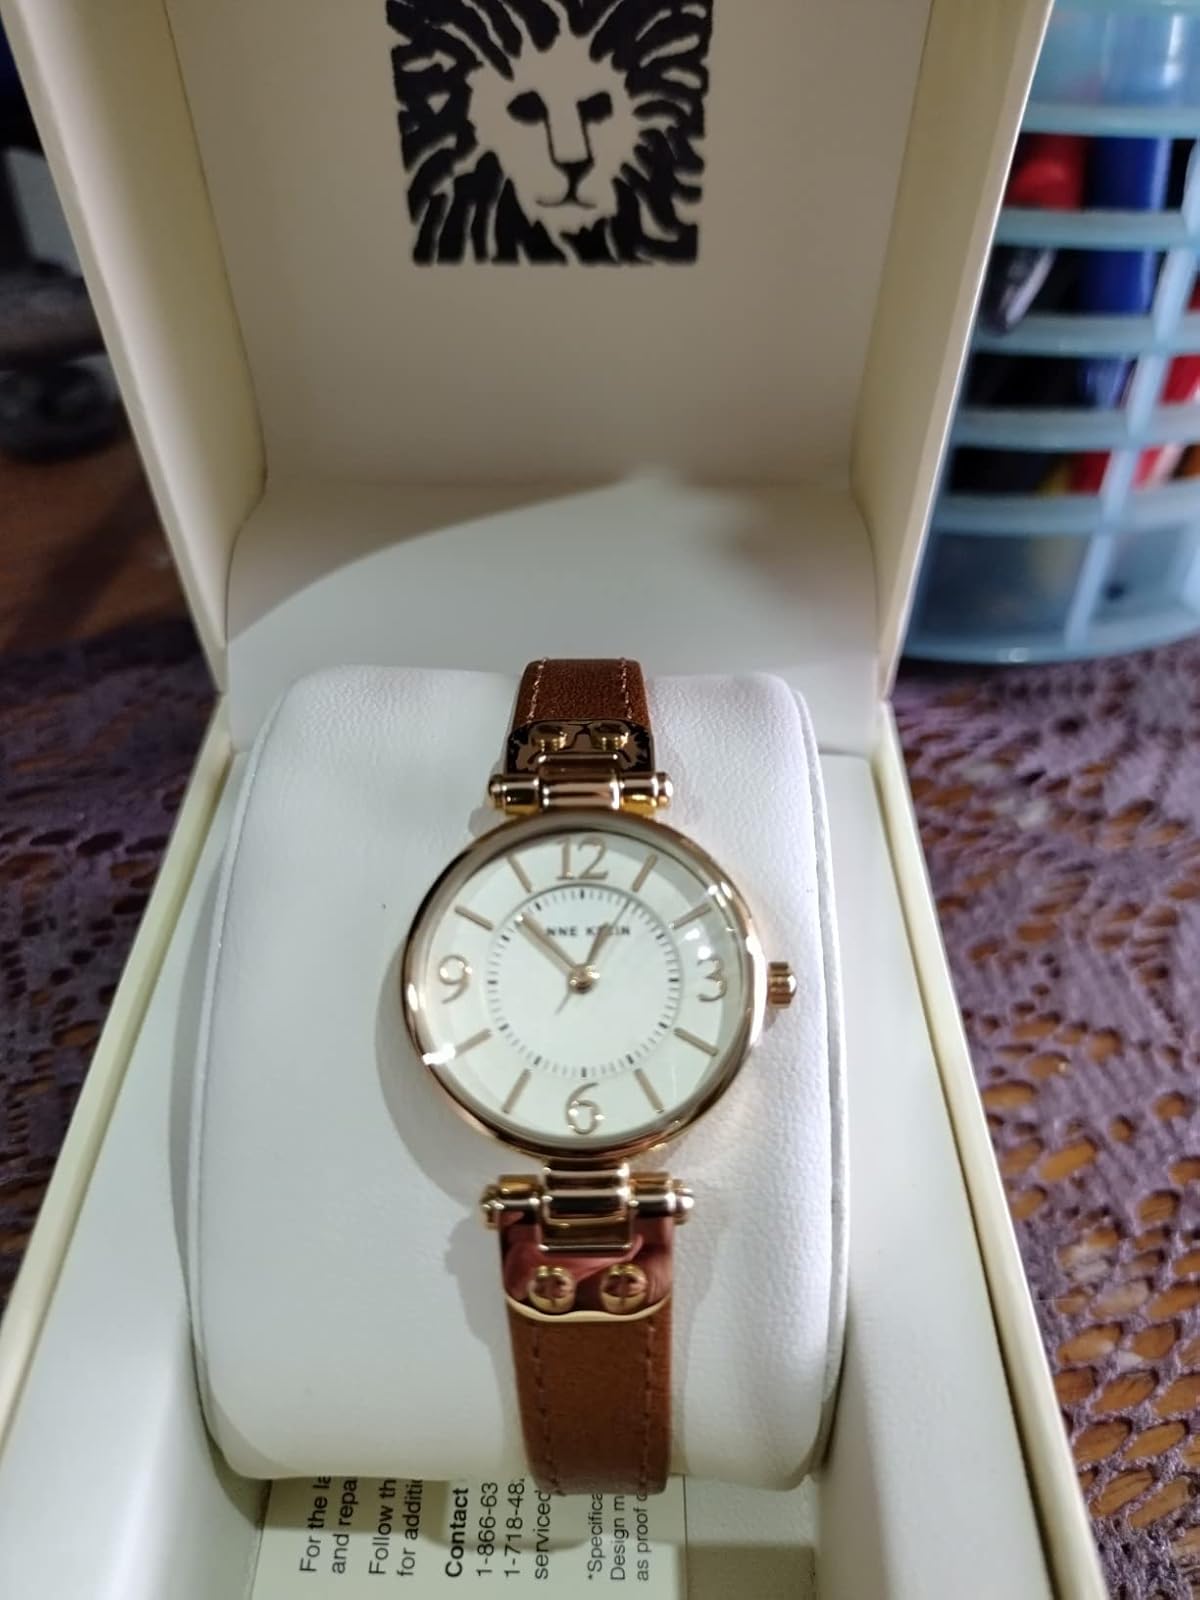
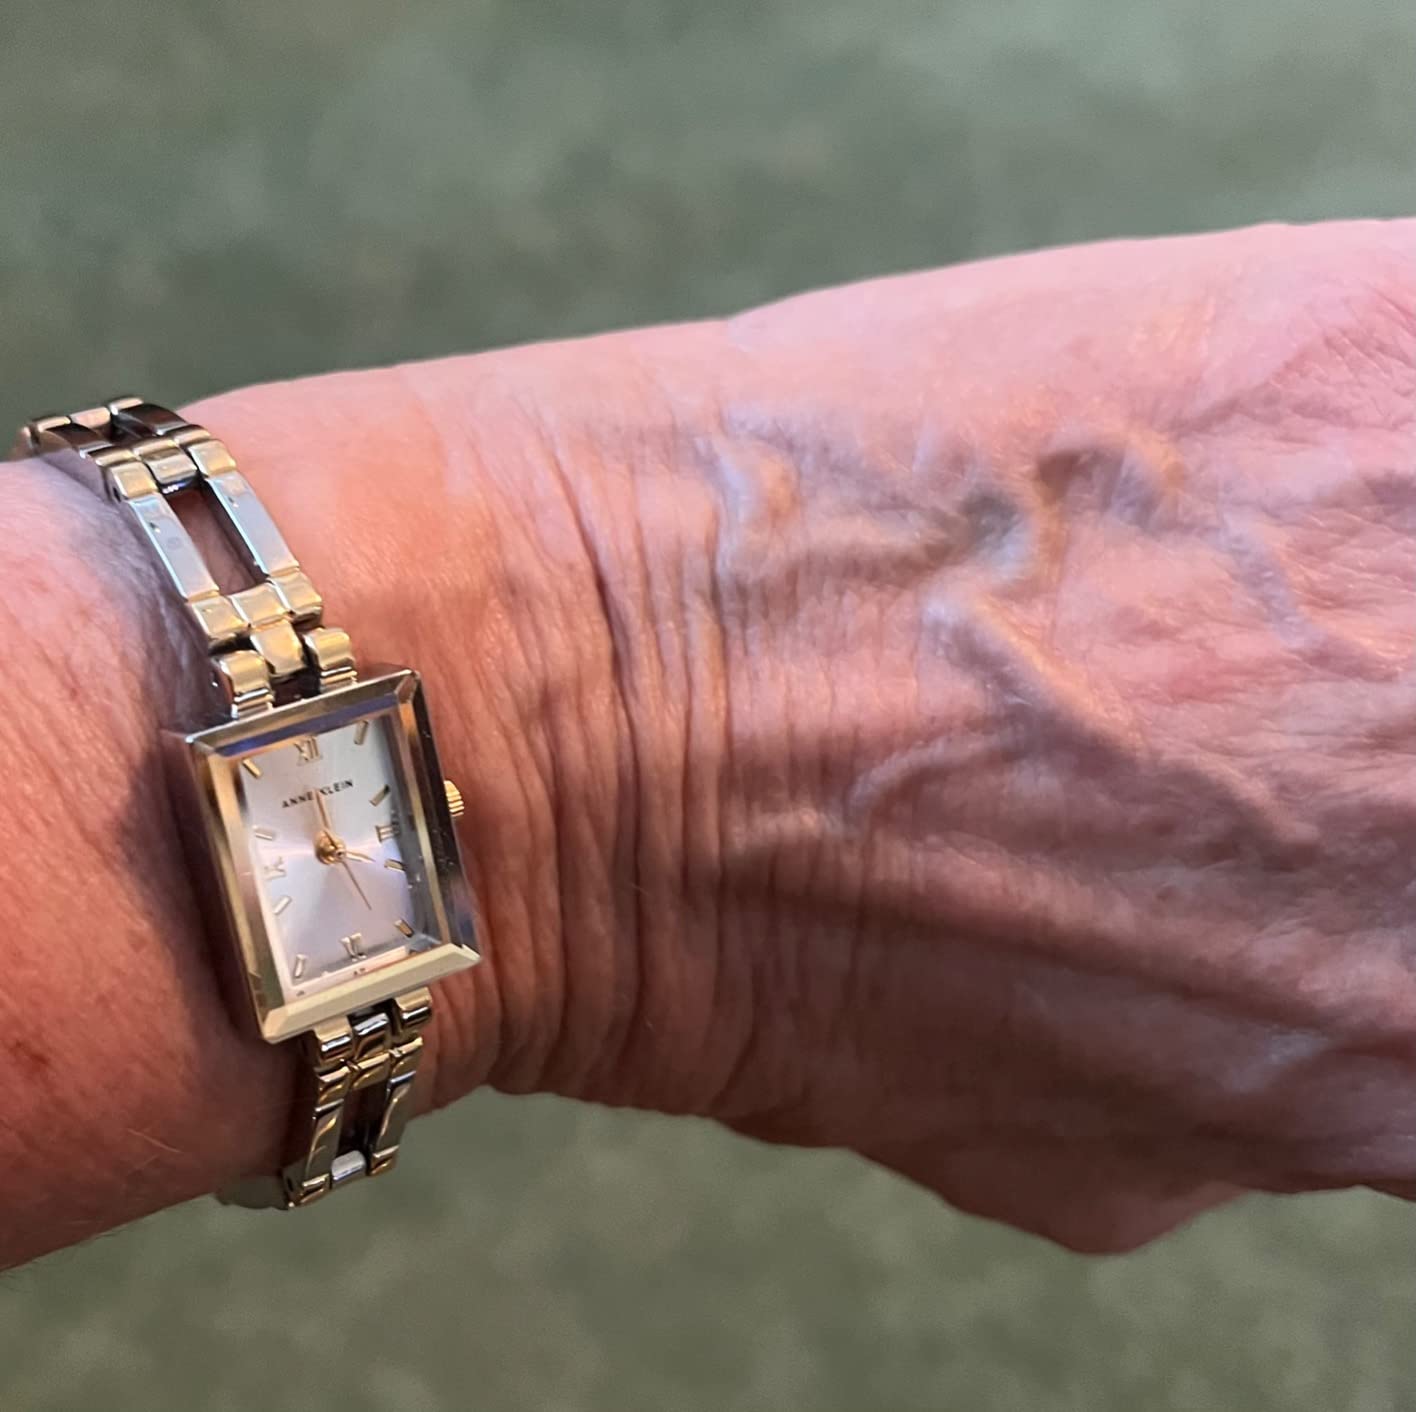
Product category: accessories_watch
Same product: no